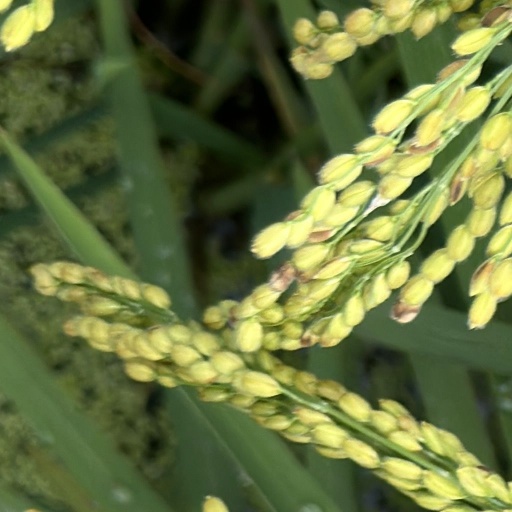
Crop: rice